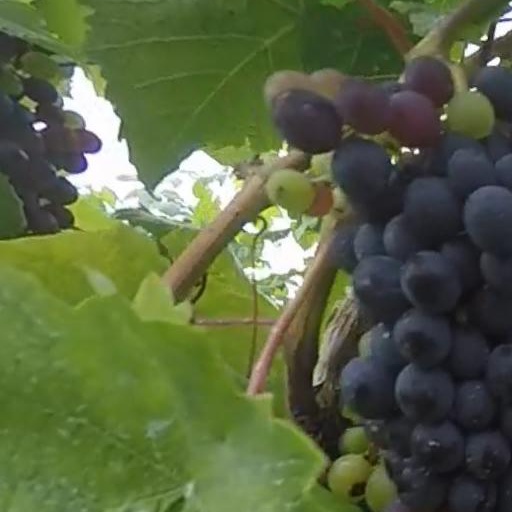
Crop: grape